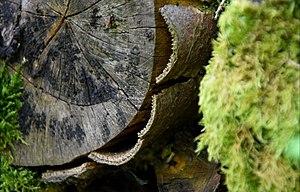
Arboretum de Saint Setiers
Le parc arboretum de Saint-Setiers est un parc privé situé à Saint-Setiers, en Corrèze, Limousin, France.